François Duchatel

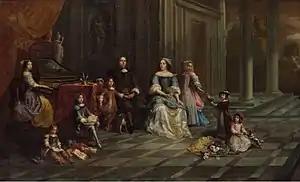
"Portrait of the Janssens family"

In 1649 he married Jeanne Louys with whom he had seven children. Their eldest daughter became a portrait painter and miniaturist who had an international career. She married the Dutch painter Eglon van der Neer. In January 1654 Gaspar de Crayer and Duchatel sign a contract with the Averbode Abbey to paint a "The confession of faith of St. Norbert and the brothers of his order on the Christmas night of 1120".